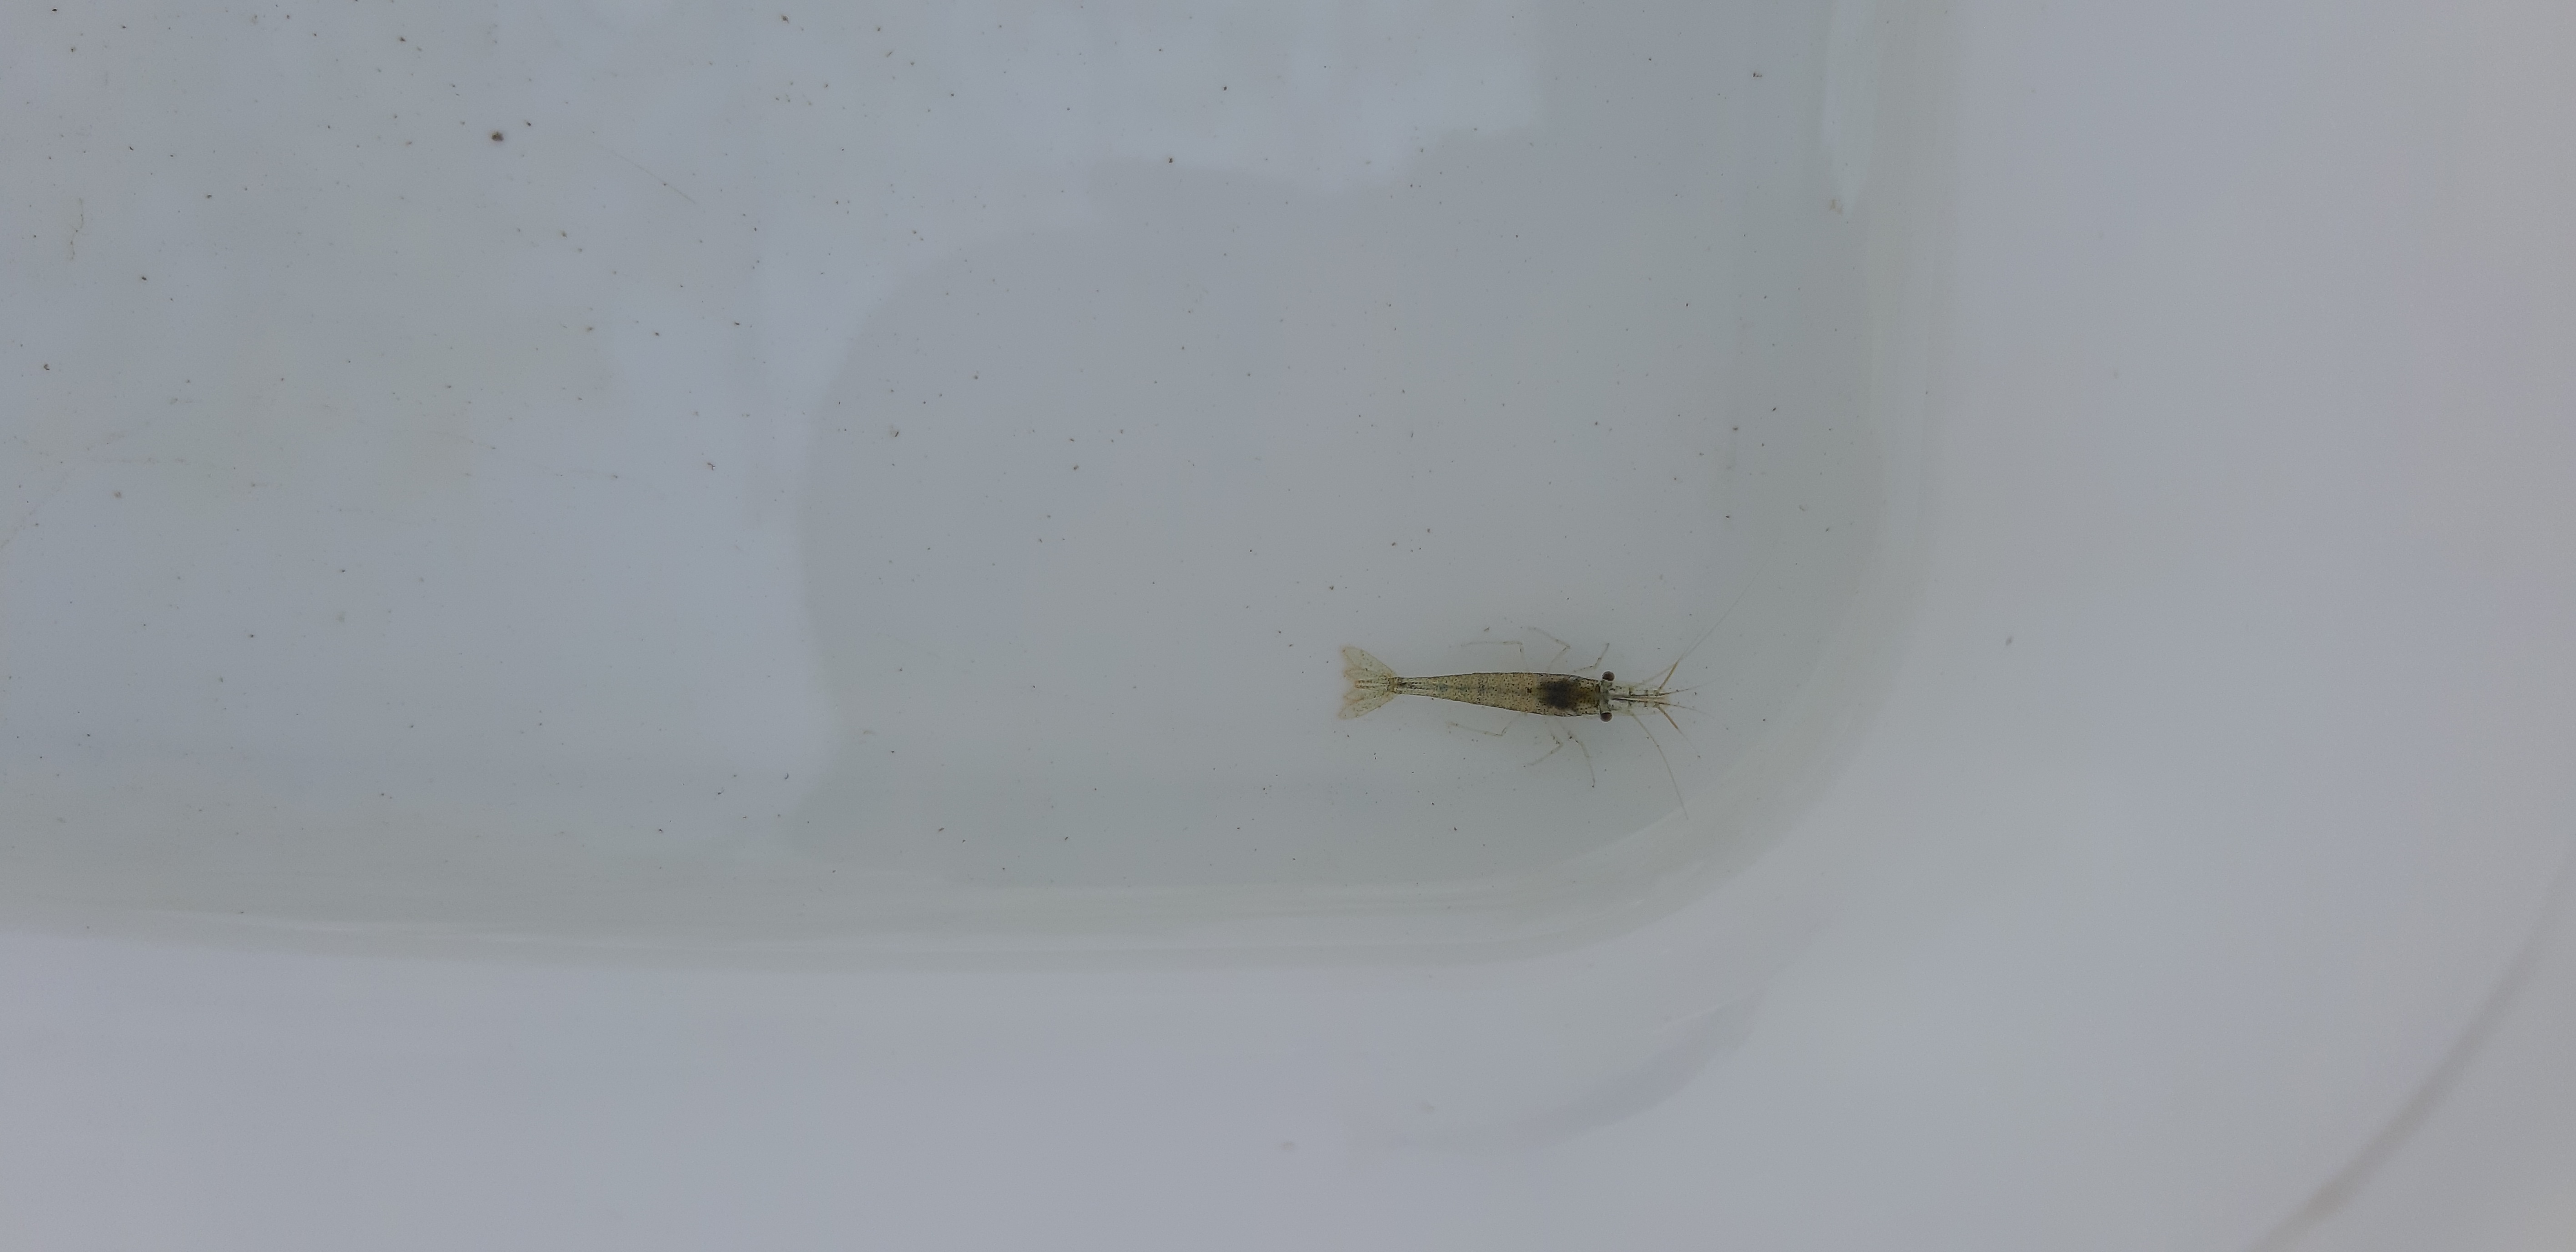
Macroinvertebrate group: crabs_and_shrimps